Attempted assassination of Lee Jae Myung

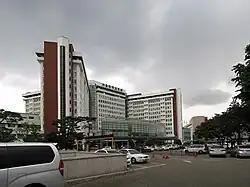
Seoul National University Hospital where Lee was transferred to from Busan and underwent surgery

On 2 January, Lee was holding a press conference at Gadeokdo New Airport. At 10:27 a.m. KST, an individual approached Lee and asked for an autograph before stabbing him on the left side of his neck. Officials at the scene immediately shielded Lee, and one of them covered his neck with a cloth. It was reported that Lee was bleeding but remained conscious. Lee was taken to an ambulance at 10:47 a.m. and arrived at the regional trauma center at Pusan National University Hospital at 11:16 a.m. He was subsequently transferred by helicopter to Seoul National University Hospital in a conscious state.